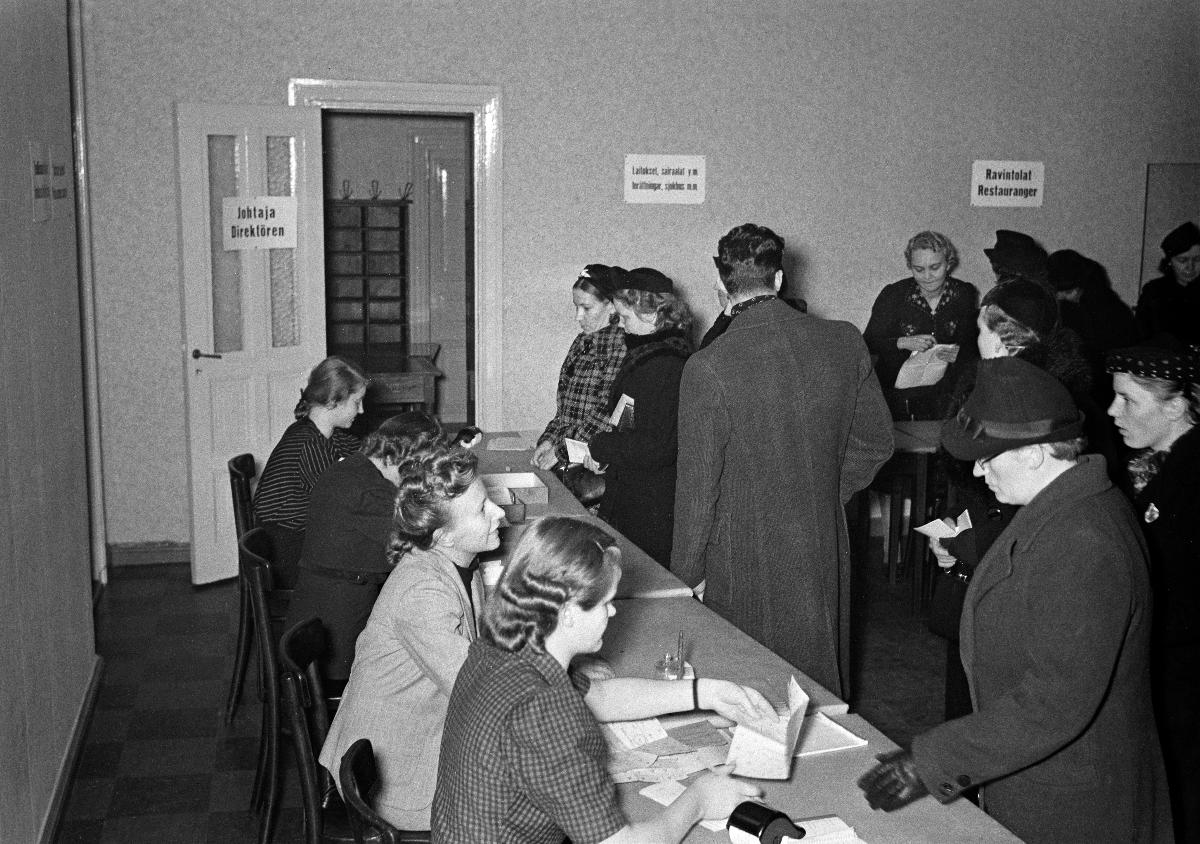
Helsingin kansanhuoltotoimisto
Helsingfors folkförsörjningsbyrå; People's maintenance office of Helsinki
sisällön kuvaus: Asiakkaita Helsingin kansanhuoltotoimistossa 27.10.1939. content description: Customers at the People's maintenance office of Helsinki 27.10.1939. innehållsbeskrivning: Kunder i Helsingfors folkförsörjningsbyrå 27.10.1939.
Kuvaaja: Sundström, Hugo, kuvaaja
Vuosi: 1939
Paikka: Suomi, Uusimaa, Helsinki
Aiheet: HBL; väestönsuojelu; kansanhuolto; toimistot; civil defence; rationing; offices; defence; bureaus; befolkningsskydd; folkförsörjning; kontor; försvar; civilskydd; byråer